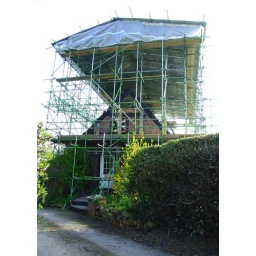
Rather impressive temporary roof over a fire-damaged house in Ellesmere.